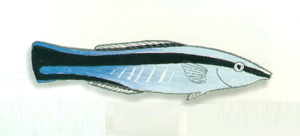
Le labre nettoyeur commun est un poisson des mers tropicales de l'Indo-Pacifique qui entretient des relations inter-espèces mutualistes particulières : les espèces marines plus grandes laissent ce poisson les nettoyer de leurs parasites et les débarrasser des peaux mortes, qui constituent l'essentiel de sa nourriture. Il se démarque également comme étant le seul poisson à avoir obtenu un résultat positif au test du miroir.